Helen Magnus

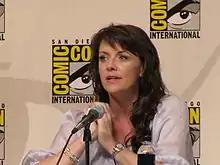
Amanda Tapping plays Magnus. It was her first regular role since appearing as Samantha Carter in the "Stargate" franchise for over a decade.

Series creator Damian Kindler conceived the idea of "Sanctuary" in 2001. Many of his ideas were included in the final product, one of them being the English scientist Helen Magnus. A few years later, Kindler asked Martin Wood if there was a potential for a series. When Wood believed it would be, they both decided to approach Amanda Tapping to participate in the project, and she accepted. Kindler believed that casting Tapping was a "nice fit" to the character because the actress was born in England. Tapping, who played the regular character Samantha Carter in "Stargate SG-1" and sister show "Stargate Atlantis", did not know the future of her role in the show when she was approached to appear on "Sanctuary" in 2006. When the webseries started shooting in January 2007, it did not conflict with her commitments on "Stargate". After the fourth season of "Atlantis", Tapping was offered the chance to return to the fifth season and she accepted. When "Sanctuary" was picked up to a television series, Tapping decided to turn down the "Atlantis" contract, having been encouraged by her husband to move on after playing Carter for eleven years. She went through a "weird disconnect" playing Magnus since "Sam Carter was so much a part of me". However, she was able to embrace playing a new character "pretty quickly".